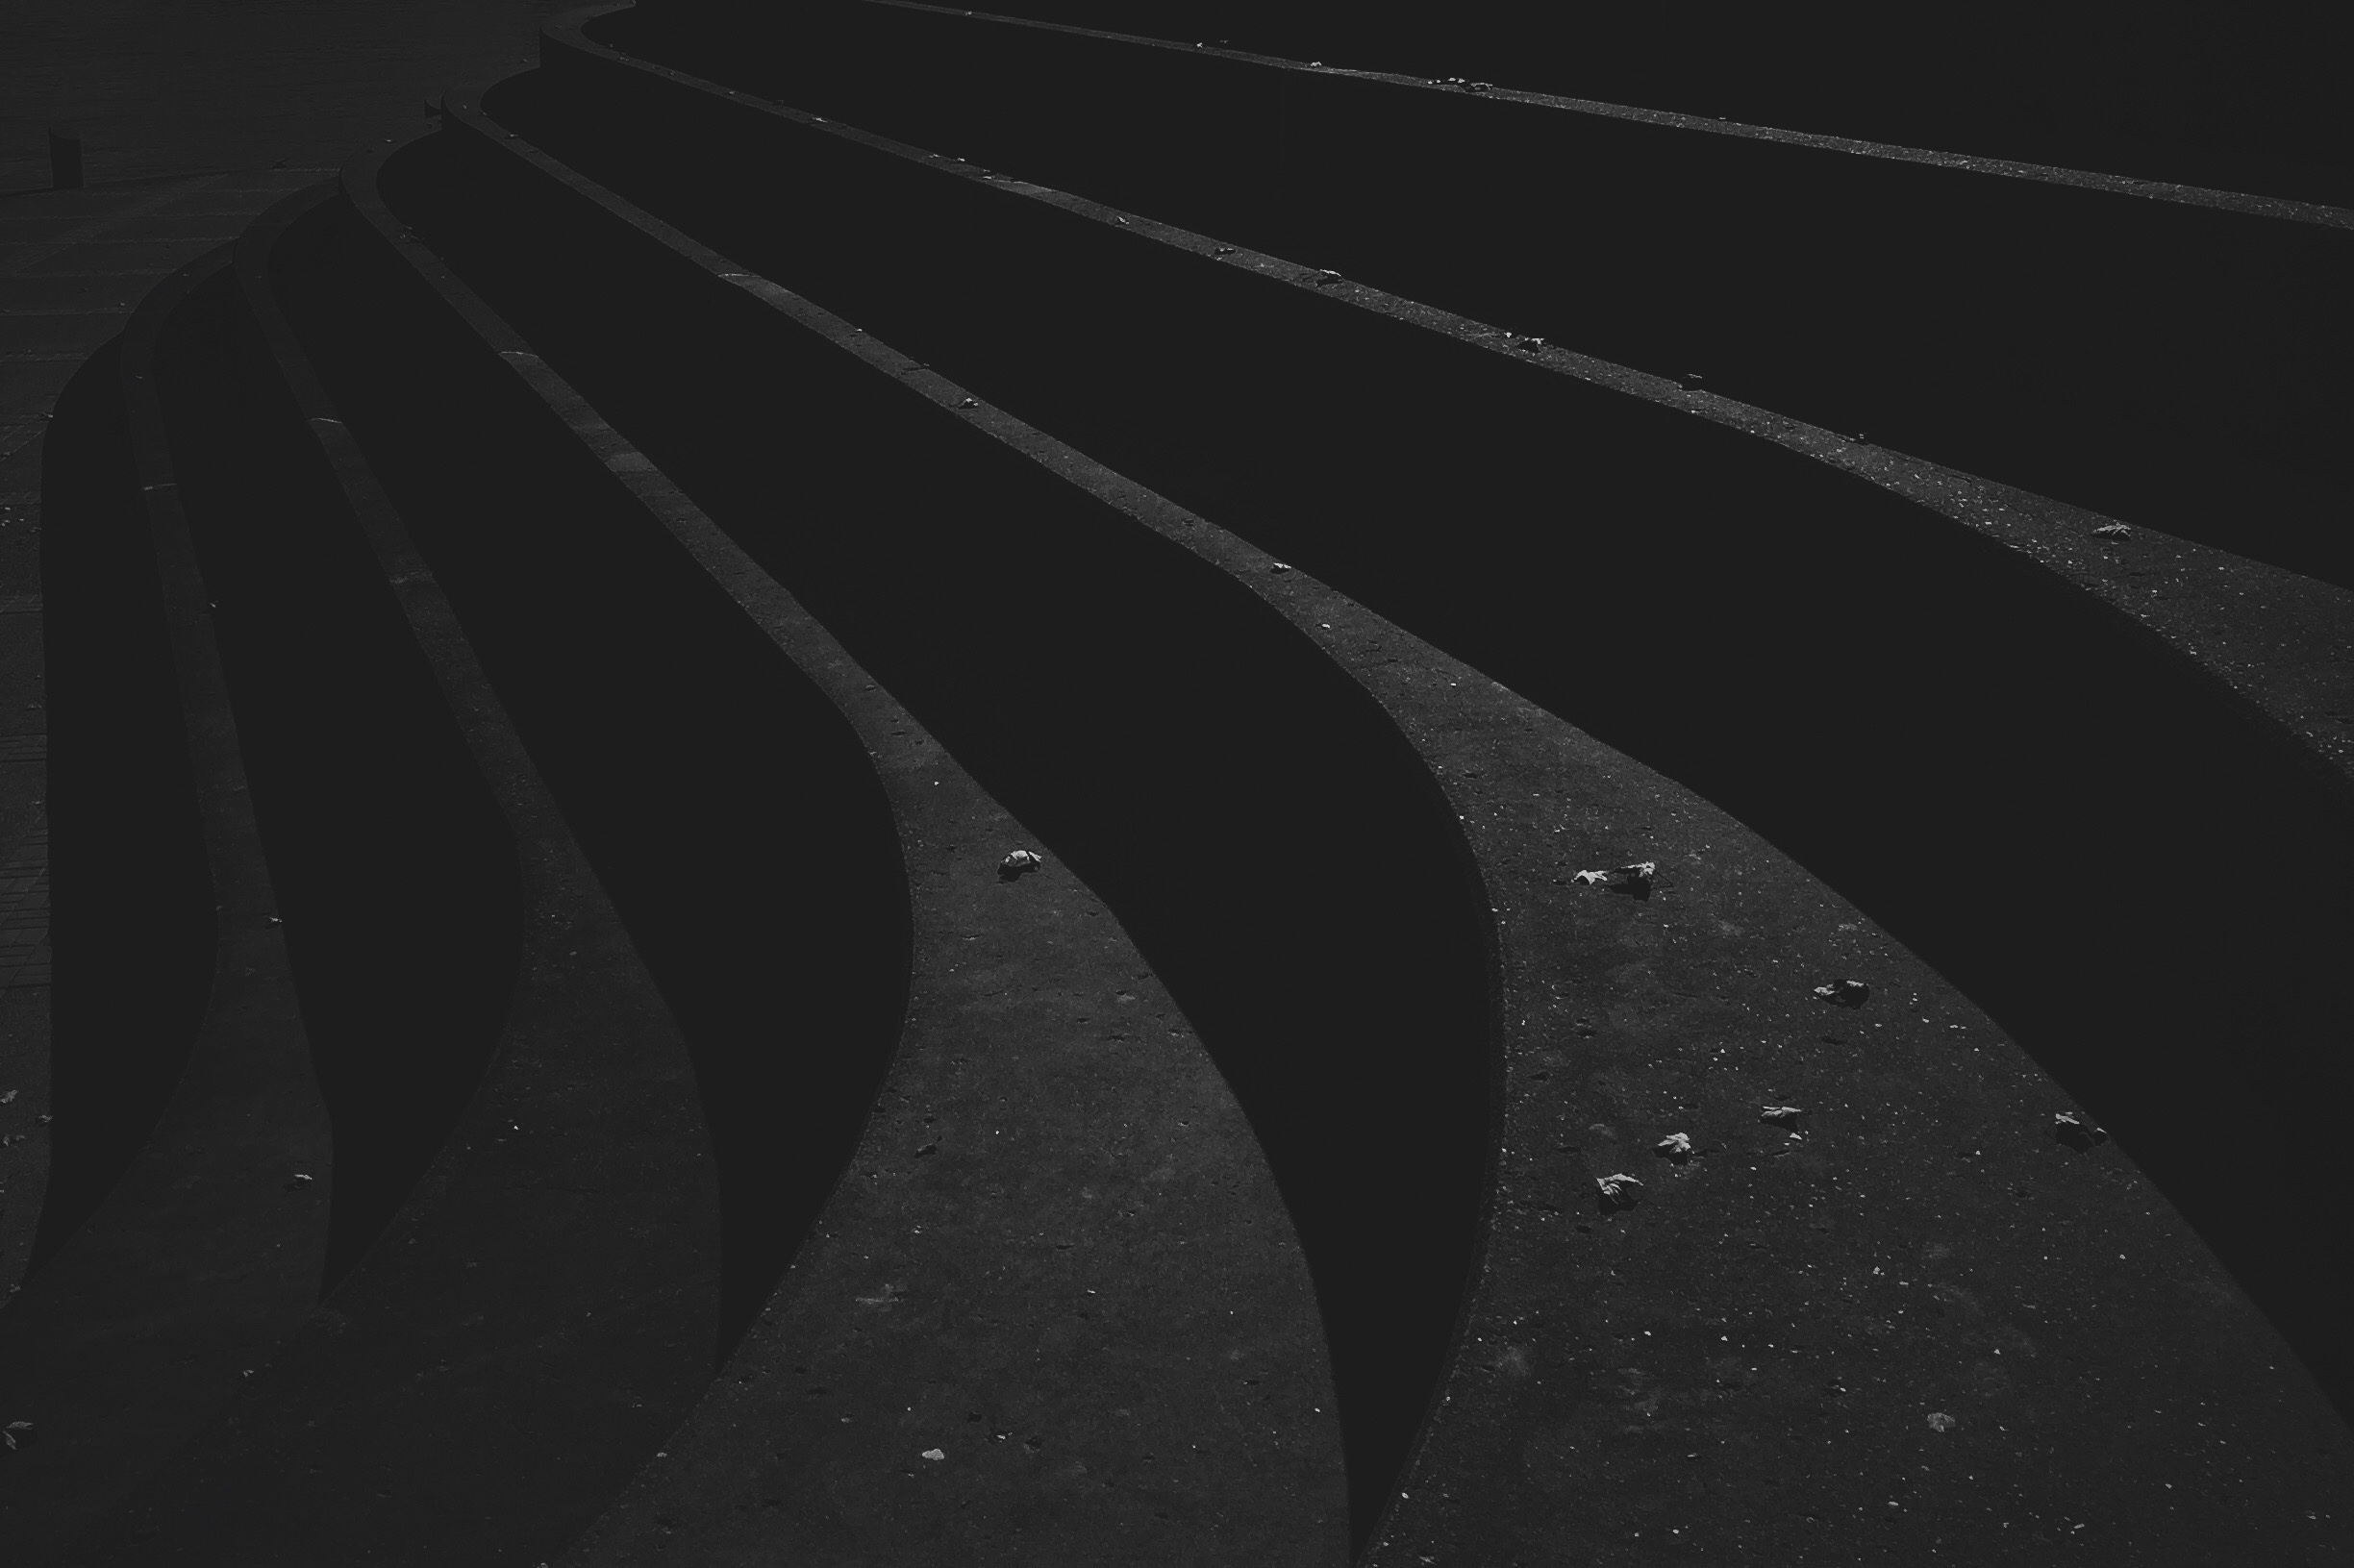
light, black and white, staircase, construction, line, shadow, dirty, grunge, darkness, black, stairway, monochrome, concrete, circle, cement, symmetry, shape, monochrome photography